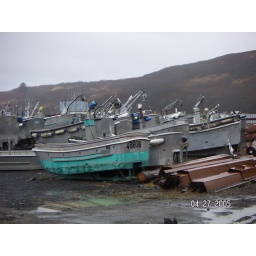
seine skiffs in the boat yard, sand point, alaska